Municipality of Črnomelj

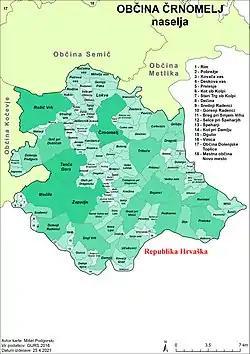
Villages in the municipality

In addition to the municipal seat of Črnomelj, the municipality also includes the following settlements: